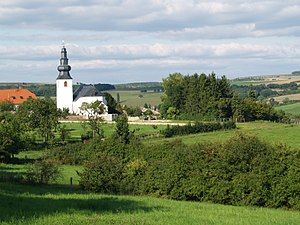
Leidingen
Leidingen
Leidingen er en bydel i kommunen Wallerfangen med ca. 190 indbyggere i Landkreis Saarlouis i den tyske delstat Saarland.